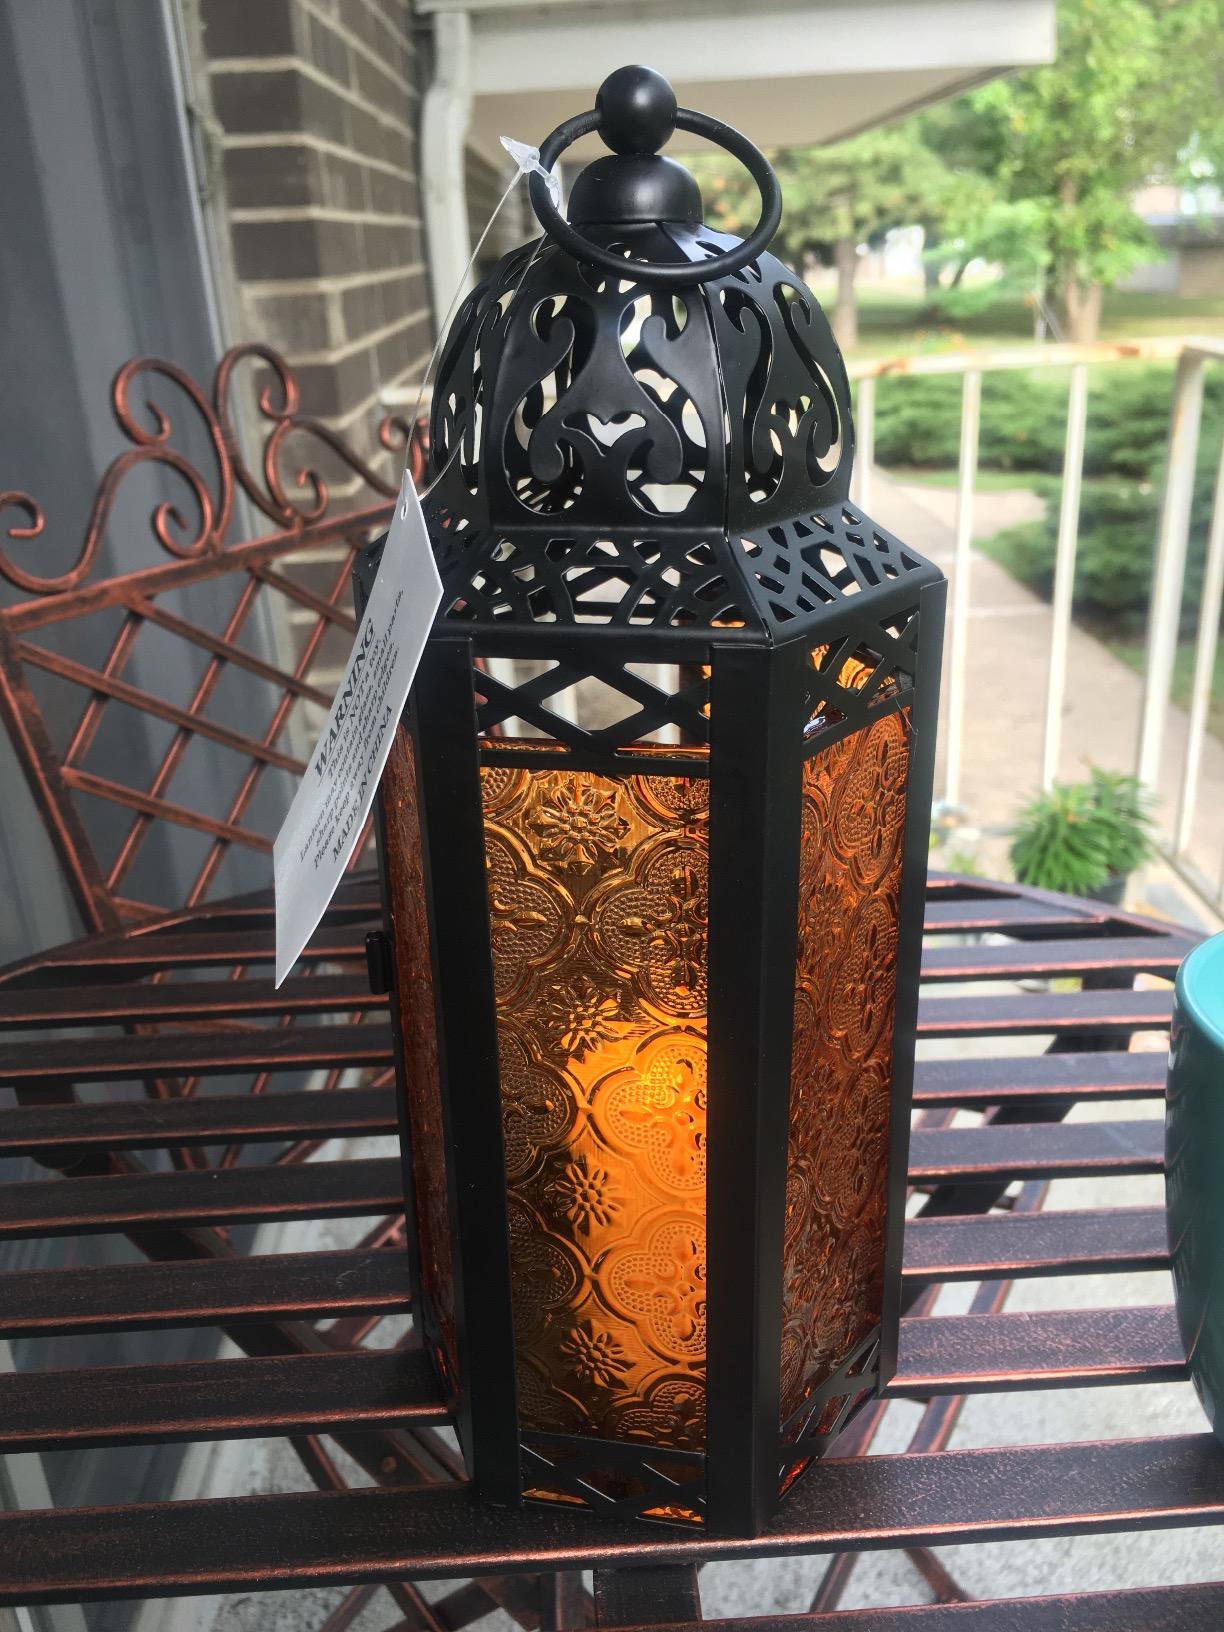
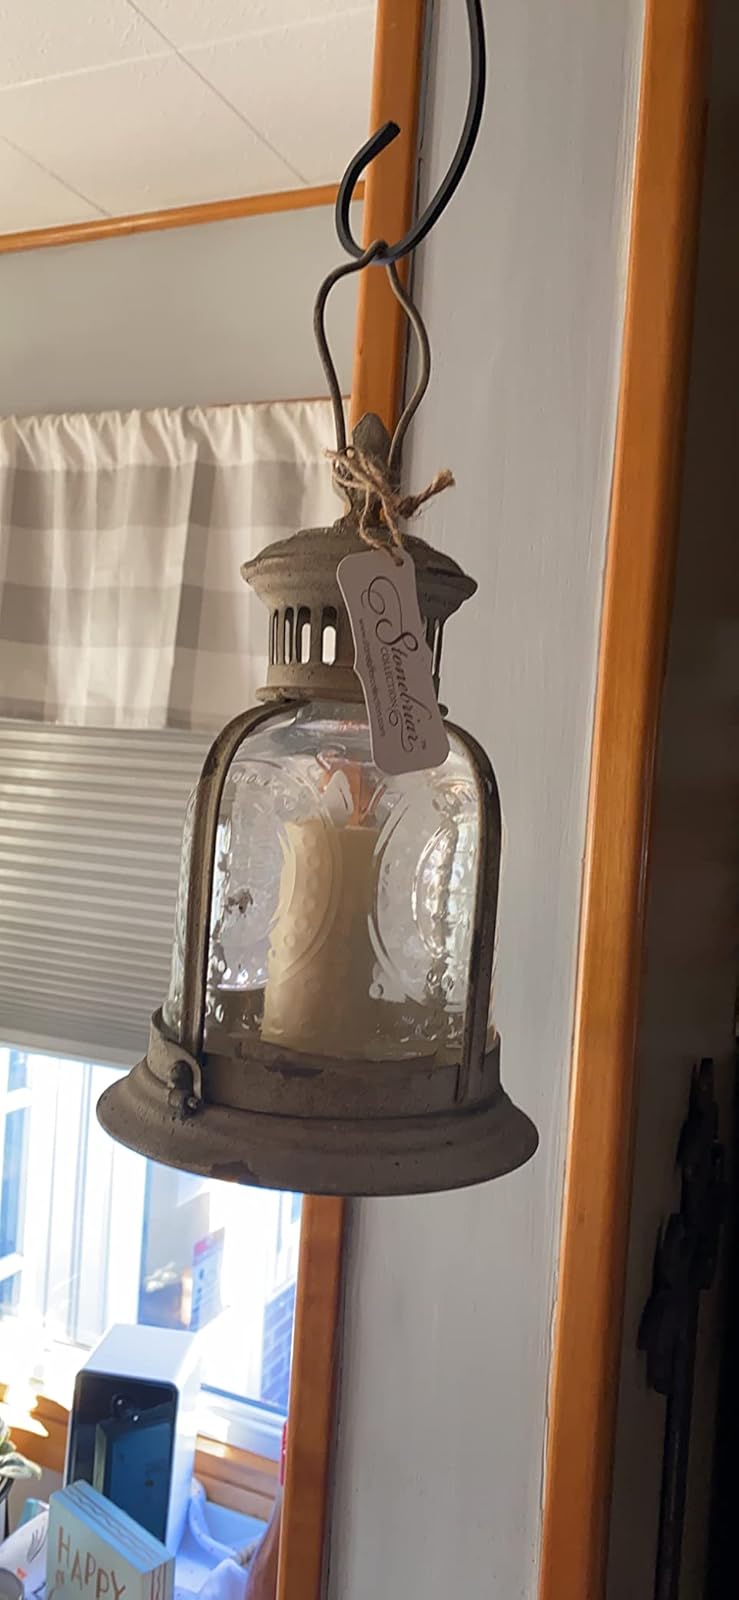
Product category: lantern
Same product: no